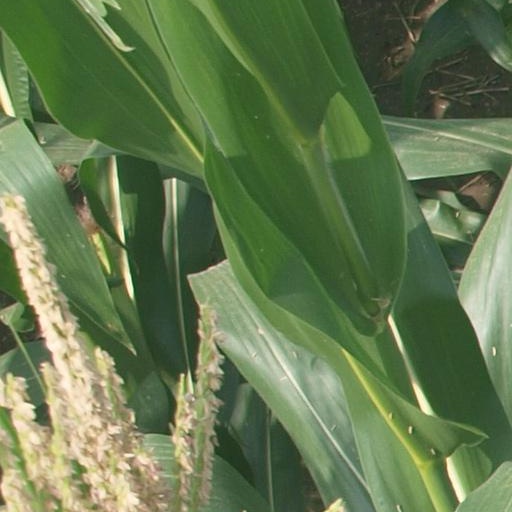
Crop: maize; corn